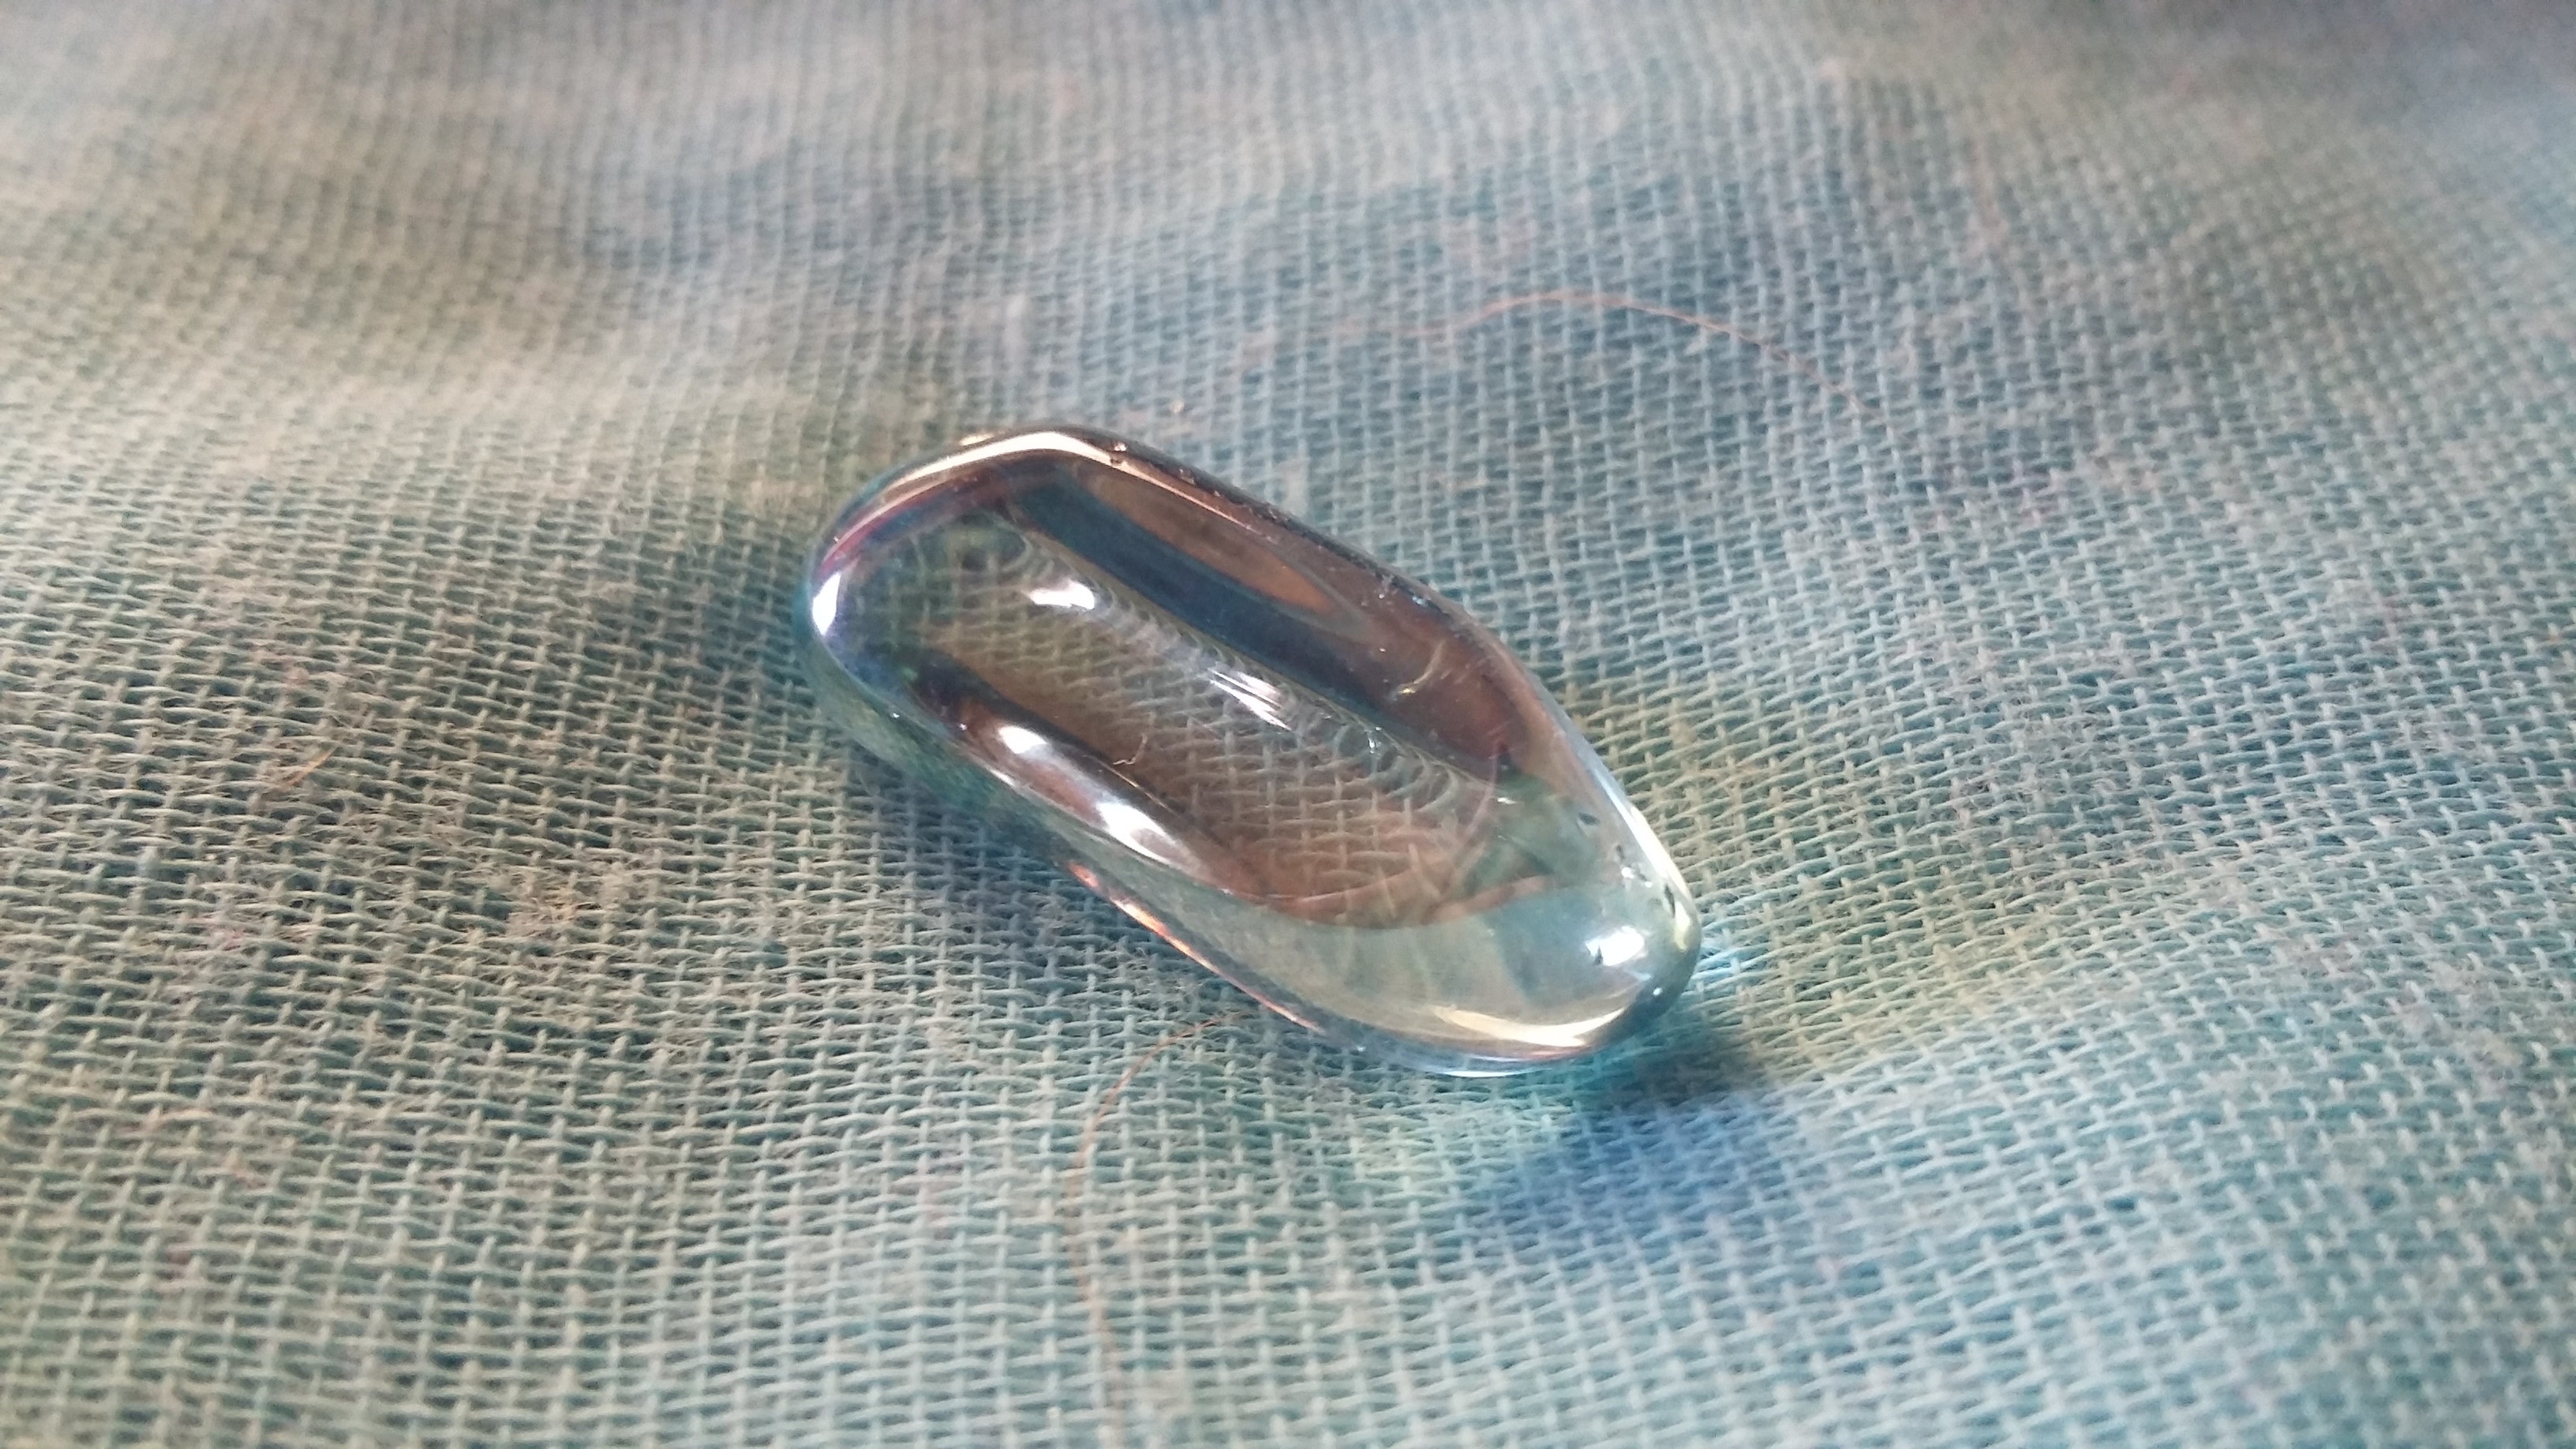
gemstones, minerals, semiprecious, aqua aura, quartz, product, body jewelry, silver